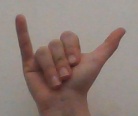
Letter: ya